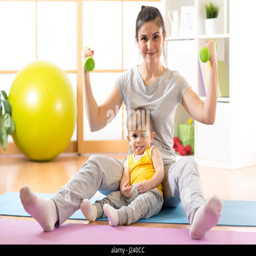
sportive laughing mother with baby and dumbbells in hands .